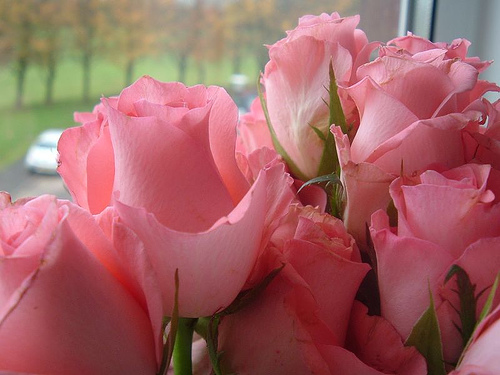
Flower: rose